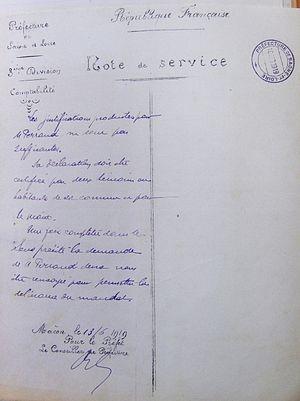
Note de service de la Préfecture de Saône-et-Loire
Un mémorandum ou mémo est un document ou autre communication qui aide la mémoire par enregistrement d'événements ou d'observations sur un sujet dans une organisation :